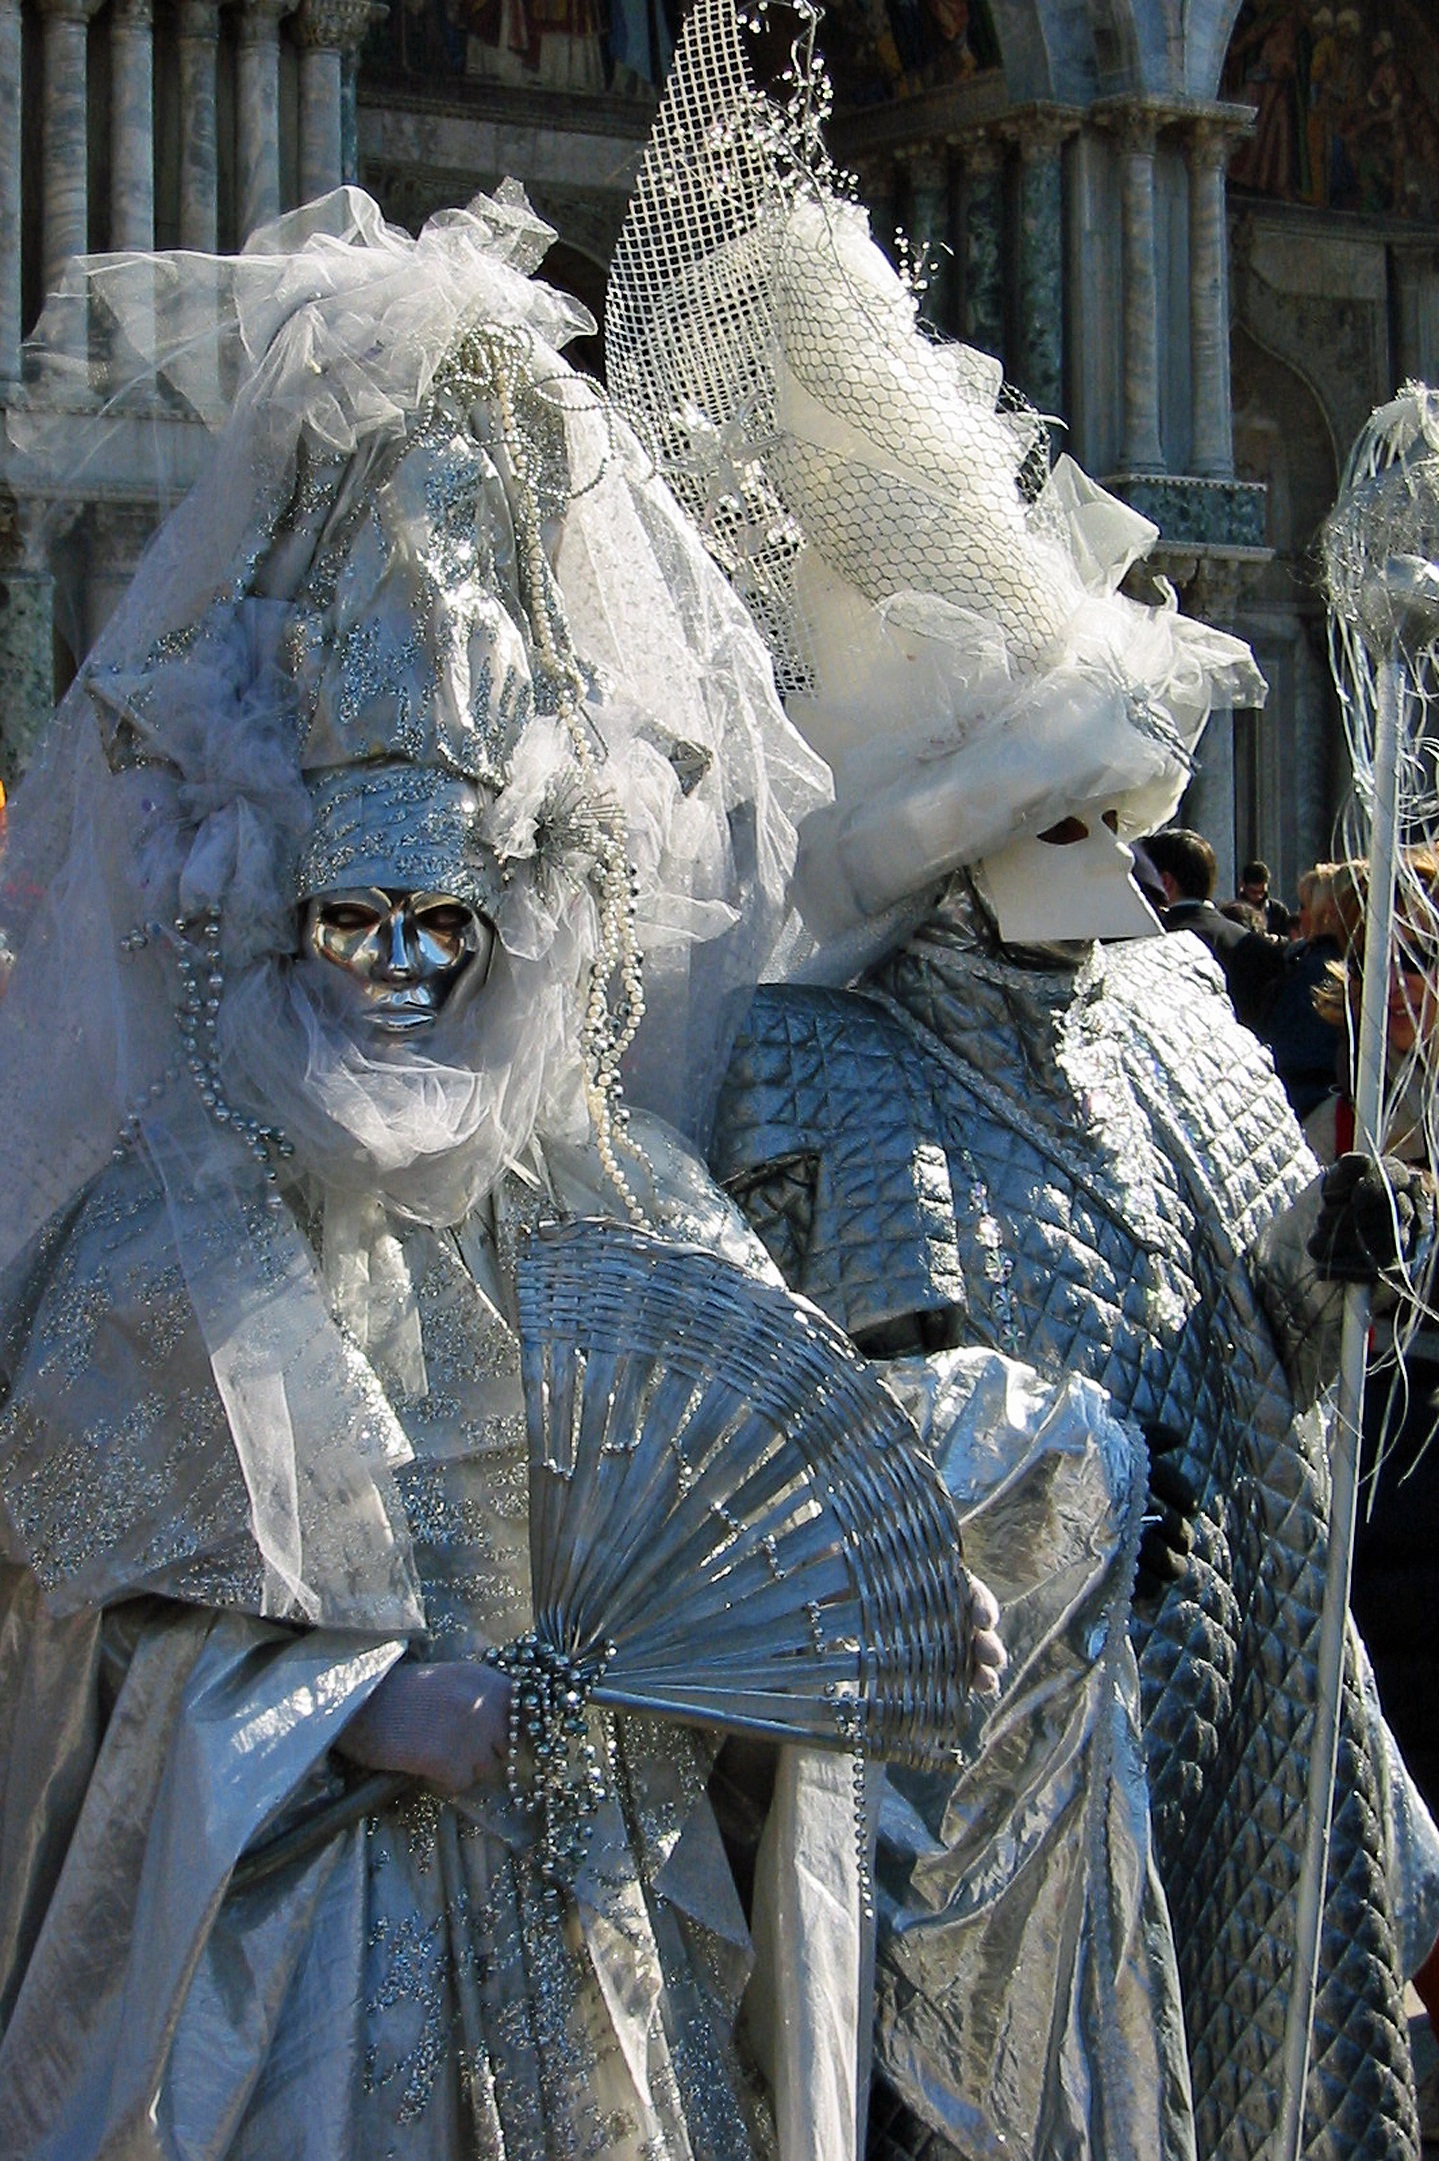
winter, white, monument, statue, carnival, italy, venice, clothing, sculpture, festival, disguise, masks, carnival of venice